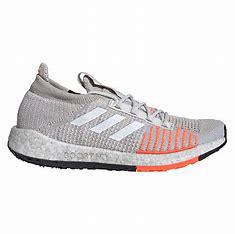
Brand: Adidas
Model: Pulseboost HD